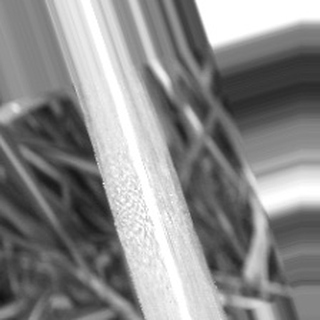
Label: sugarcane_bacterial_blight